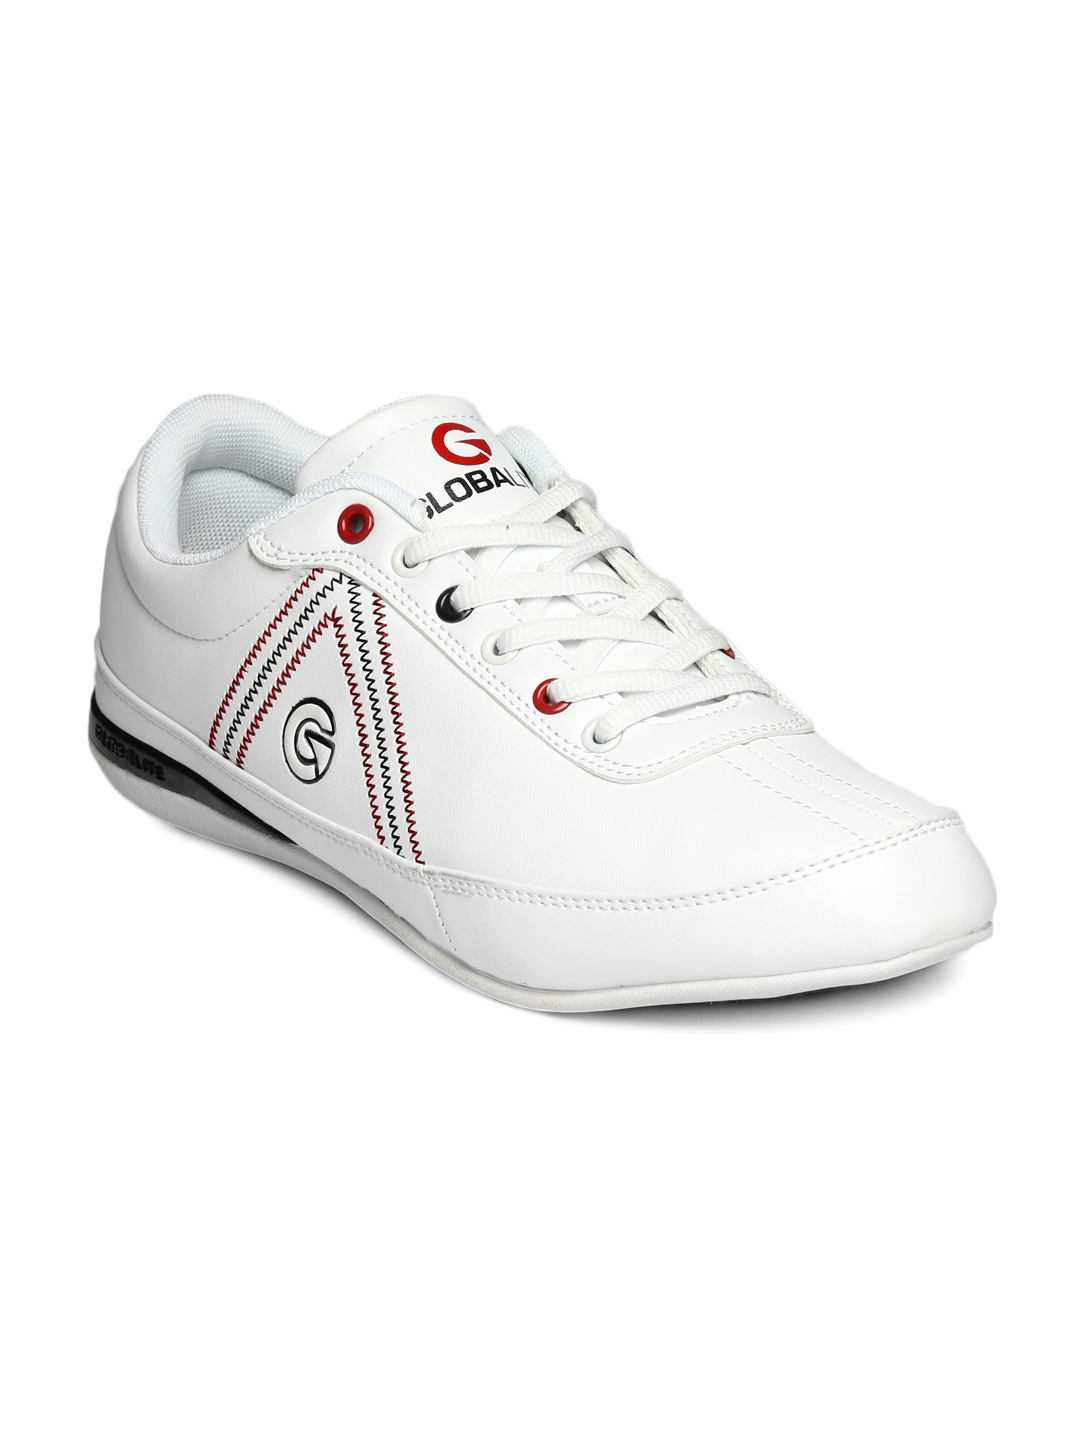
Globalite Men White Max Shoes
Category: Footwear / Shoes / Casual Shoes
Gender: Men
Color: White
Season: Summer 2012
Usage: Casual